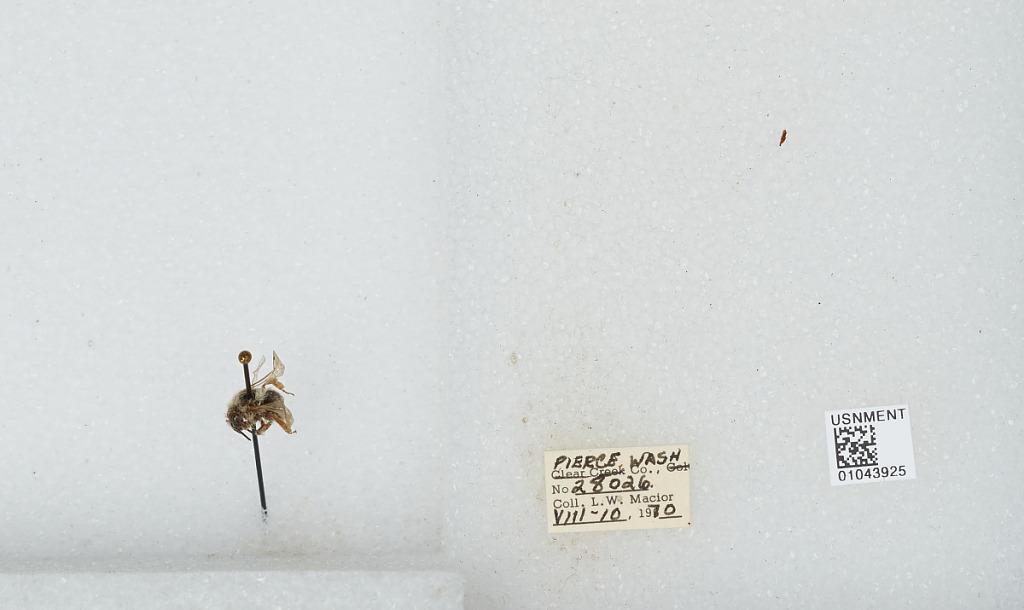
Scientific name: Bombus bifarius nearcticus
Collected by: L. Macior
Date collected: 1970-8-10
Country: United States
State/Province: Washington
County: Pierce
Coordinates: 47.05, -122.12